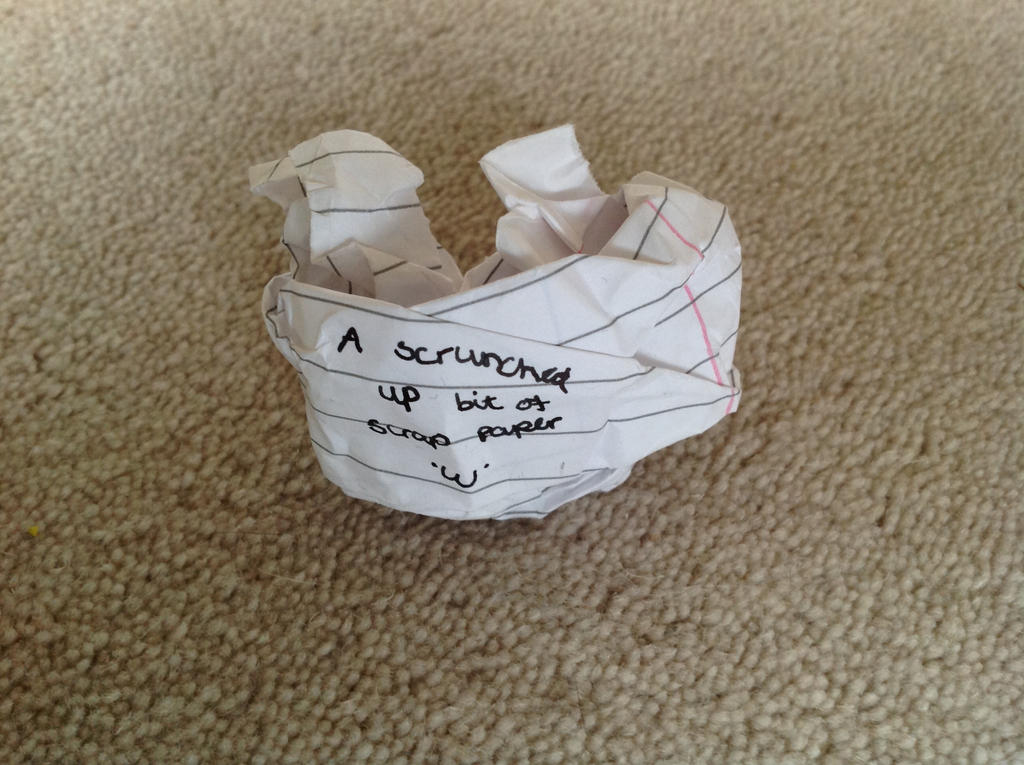
Waste category: paper